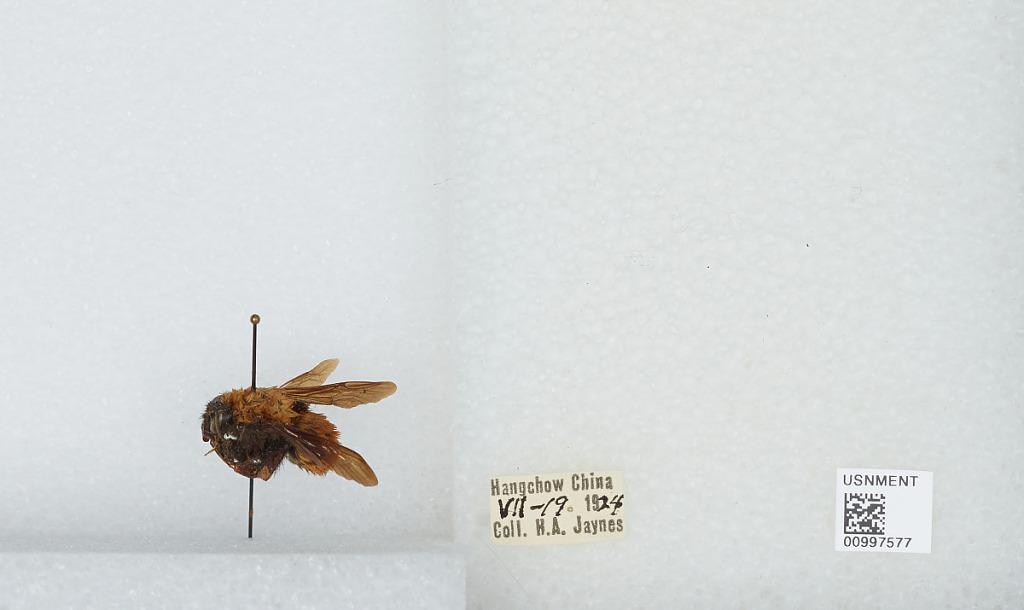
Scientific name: Bombus (Tricornibombus) atripes Smith
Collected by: H. Jaynes
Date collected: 1924-7-19
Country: China
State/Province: Zhejiang
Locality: Hangzhou